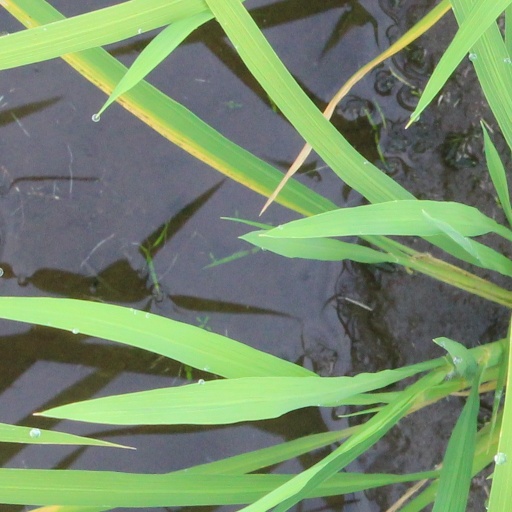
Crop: rice